Emergency management

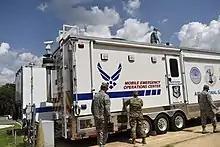
A mobile emergency operations center, in this case operated by the Air National Guard

Emergency management (also Disaster management) is a science and a system charged with creating the framework within which communities reduce vulnerability to hazards and cope with disasters. Emergency management, despite its name, does not actually focus on the management of emergencies; emergencies can be understood as minor events with limited impacts and are managed through the day-to-day functions of a community. Instead, emergency management focuses on the management of disasters, which are events that produce more impacts than a community can handle on its own. The management of disasters tends to require some combination of activity from individuals and households, organizations, local, and/or higher levels of government. Although many different terminologies exist globally, the activities of emergency management can be generally categorized into preparedness, response, mitigation, and recovery, although other terms such as disaster risk reduction and prevention are also common. The outcome of emergency management is to prevent disasters and where this is not possible, to reduce their harmful impacts.